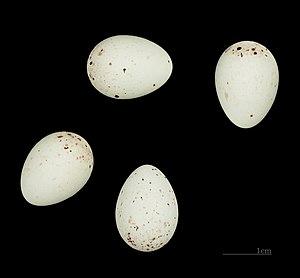
Le Tarin des aulnes est une espèce de passereaux partiellement migratrice de la famille des fringillidés.